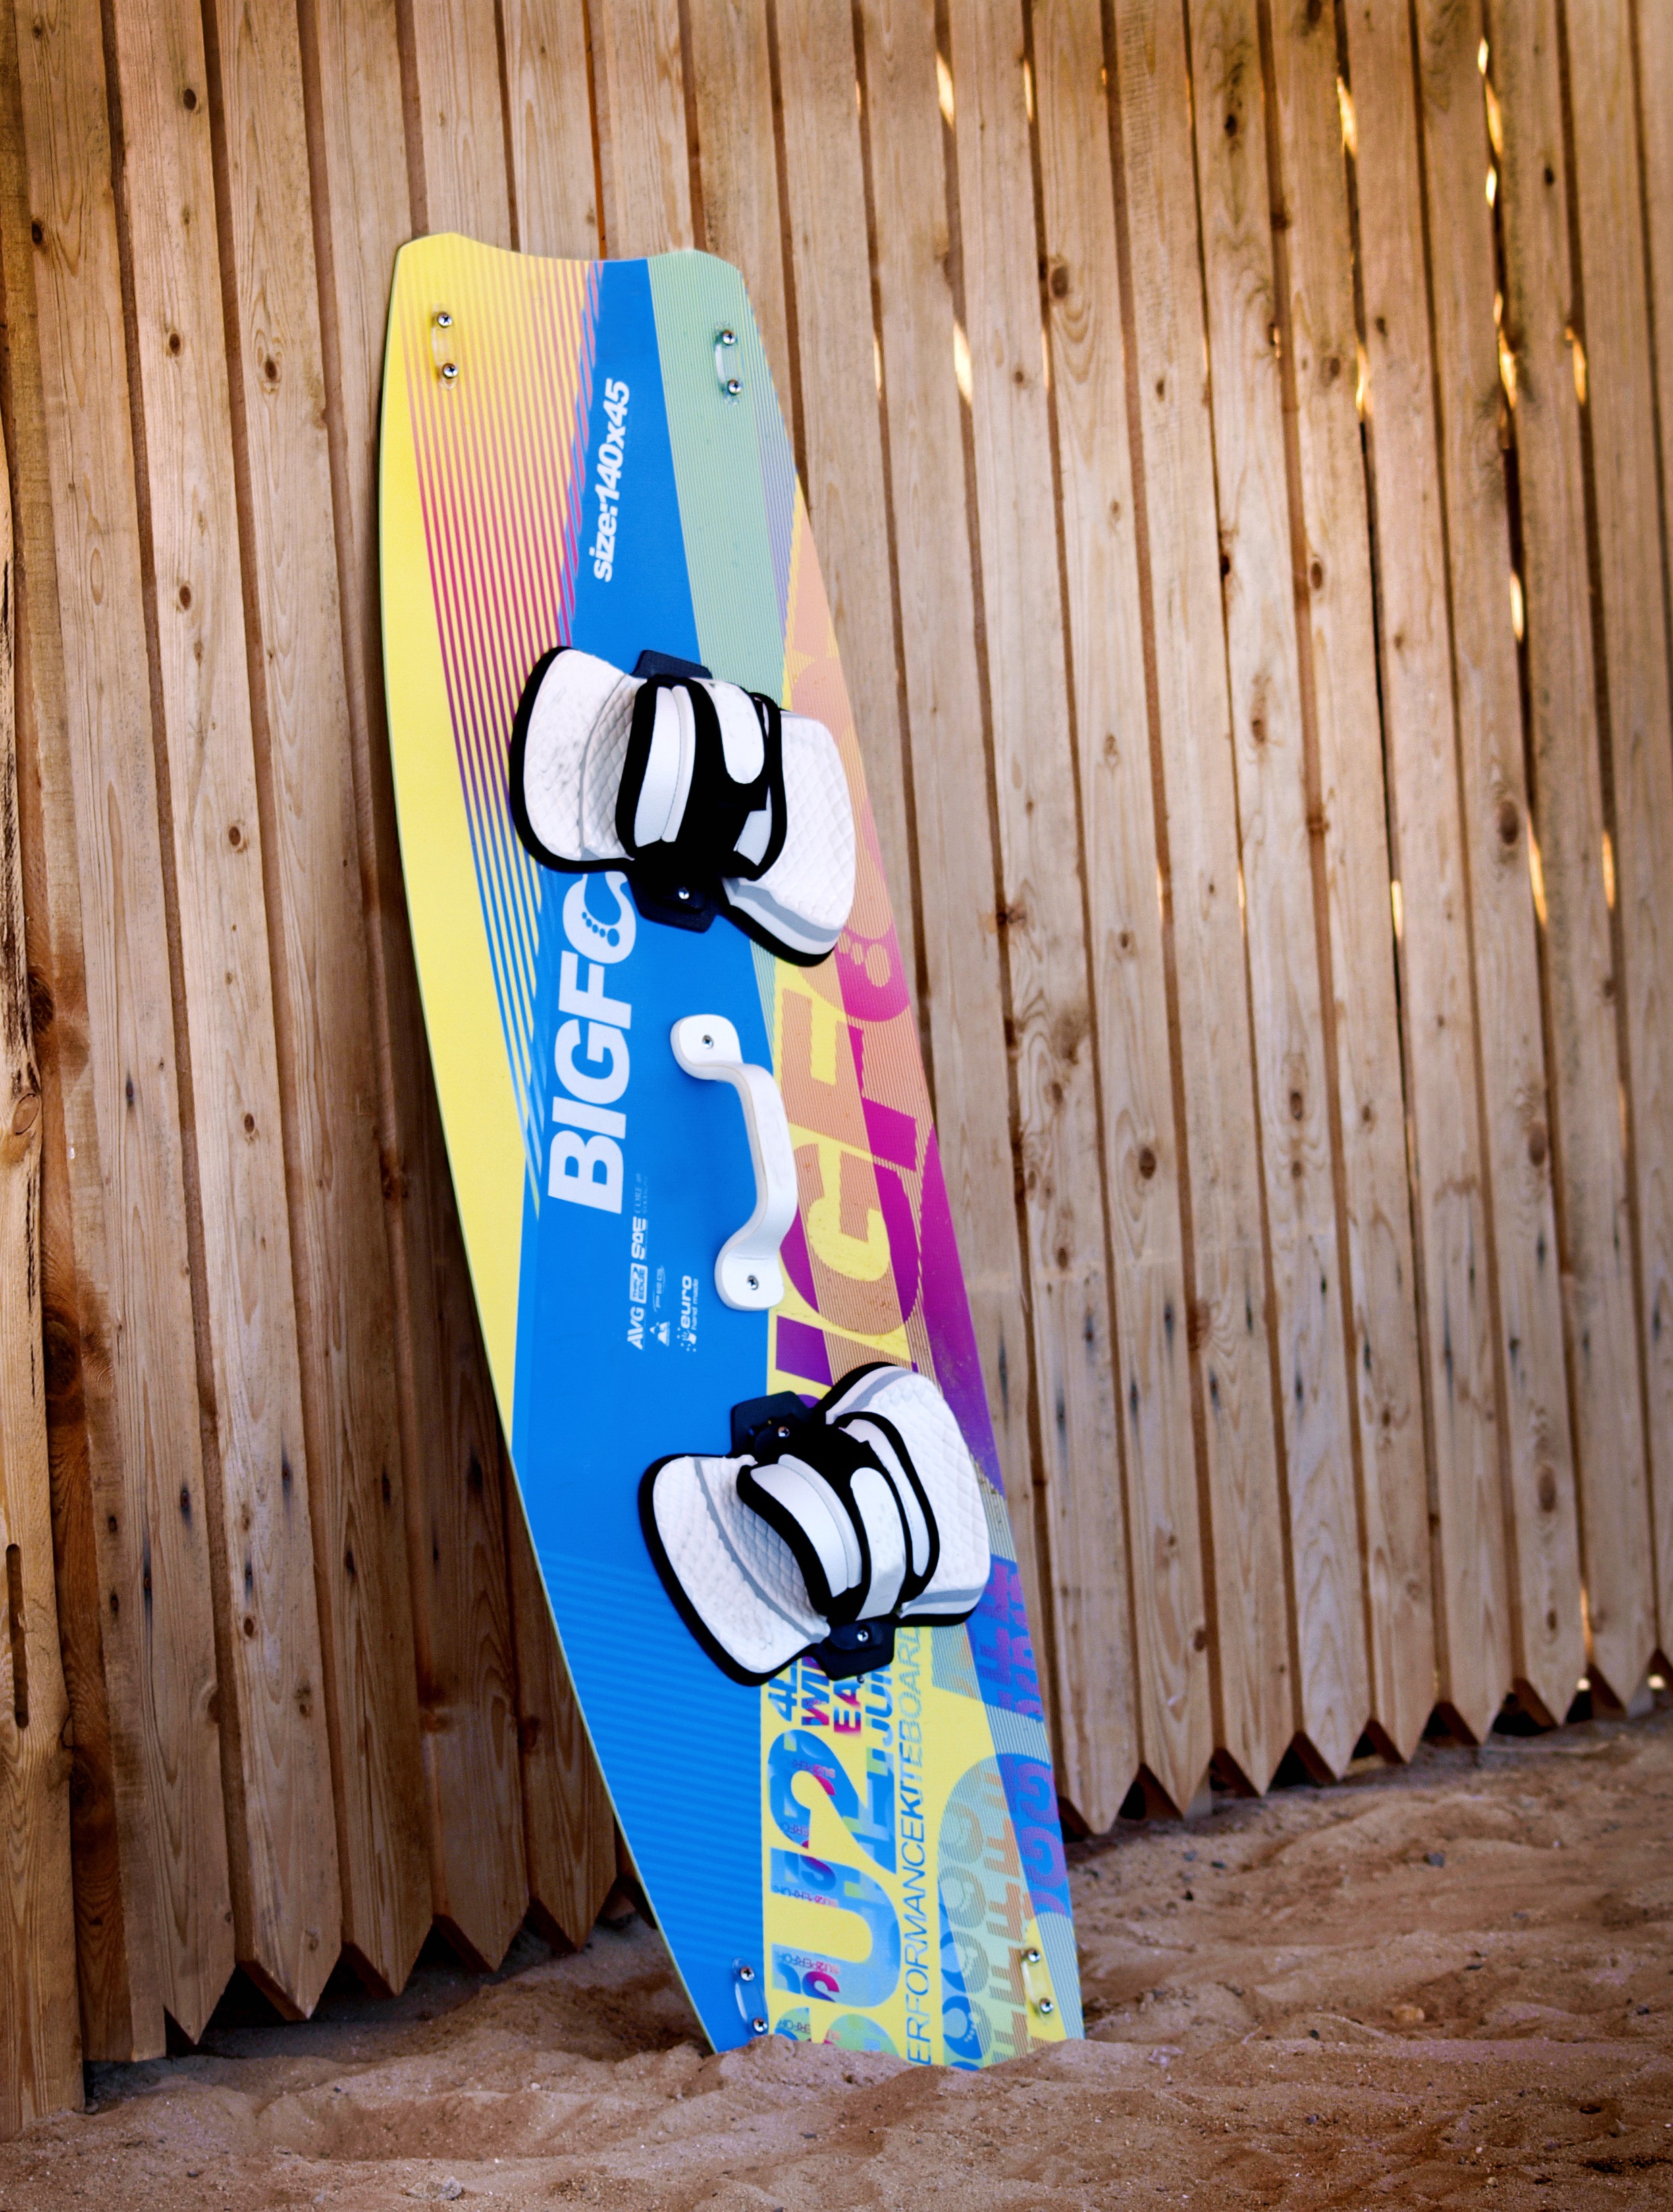
wood, sport, skateboard, advertising, kite, banner, surfboard, snowboard, sports equipment, longboard, kiteboarding, kiteboard, water sports, kite surfing, trend sports, skateboarding equipment and supplies, surfing equipment and supplies